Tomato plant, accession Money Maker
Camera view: bottom (45 deg); turntable rotation: 300 degrees
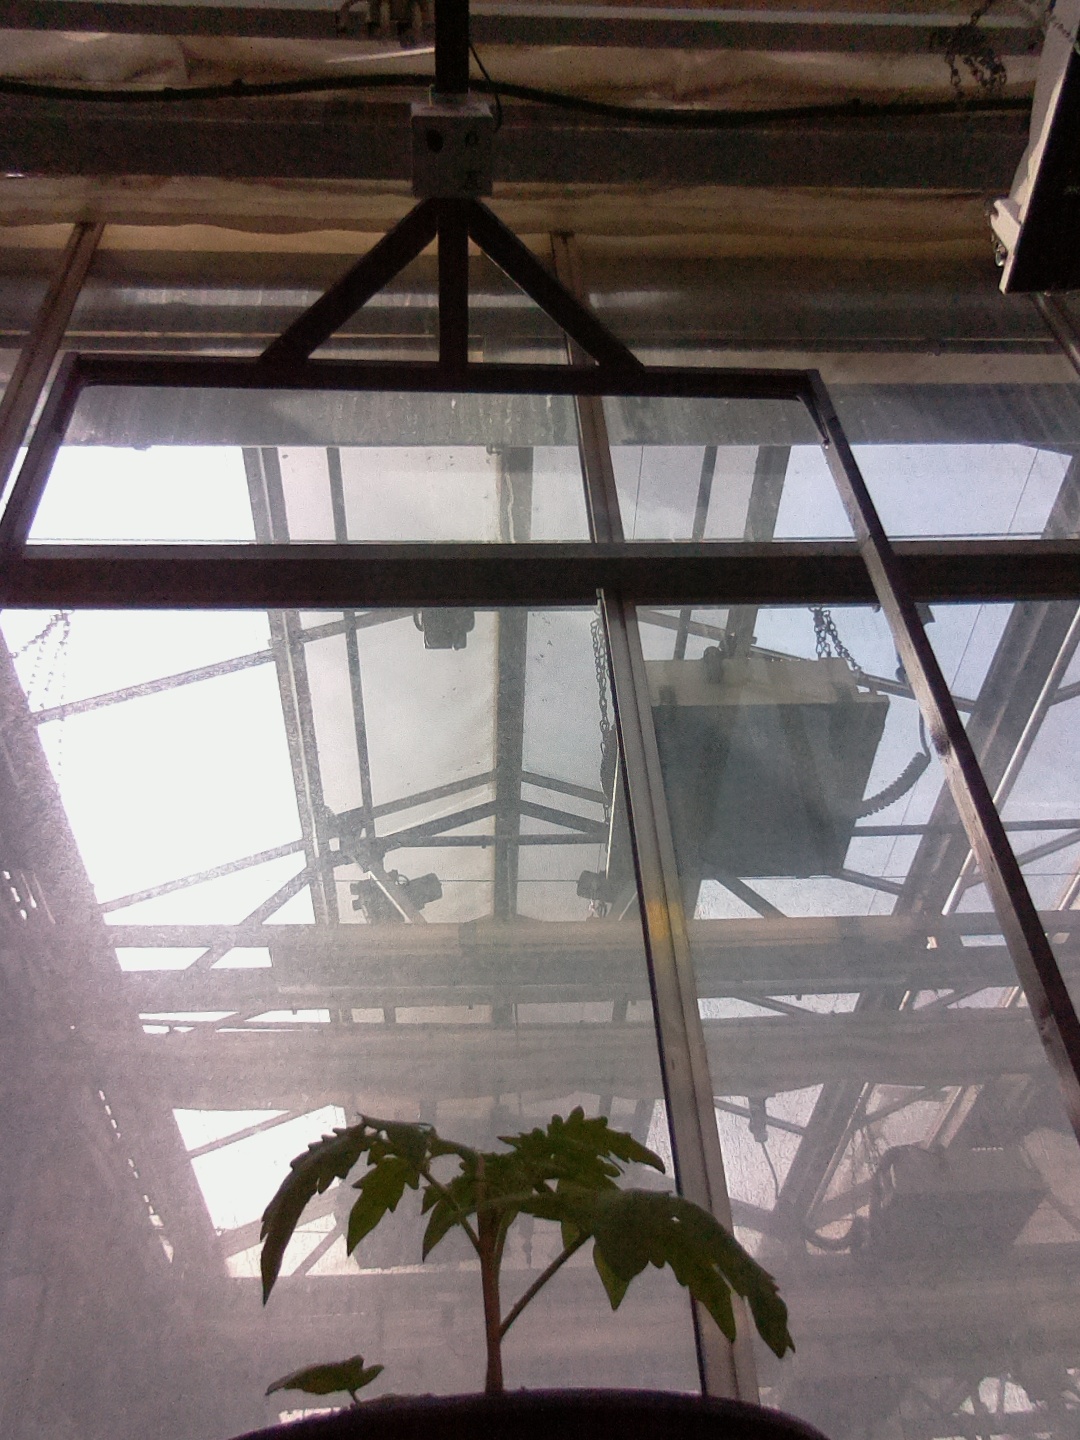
BBCH growth stage 13: 6 of true leaves visible